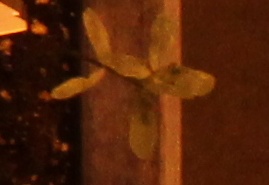
Label: Lentil